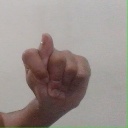
अक्षर: ट